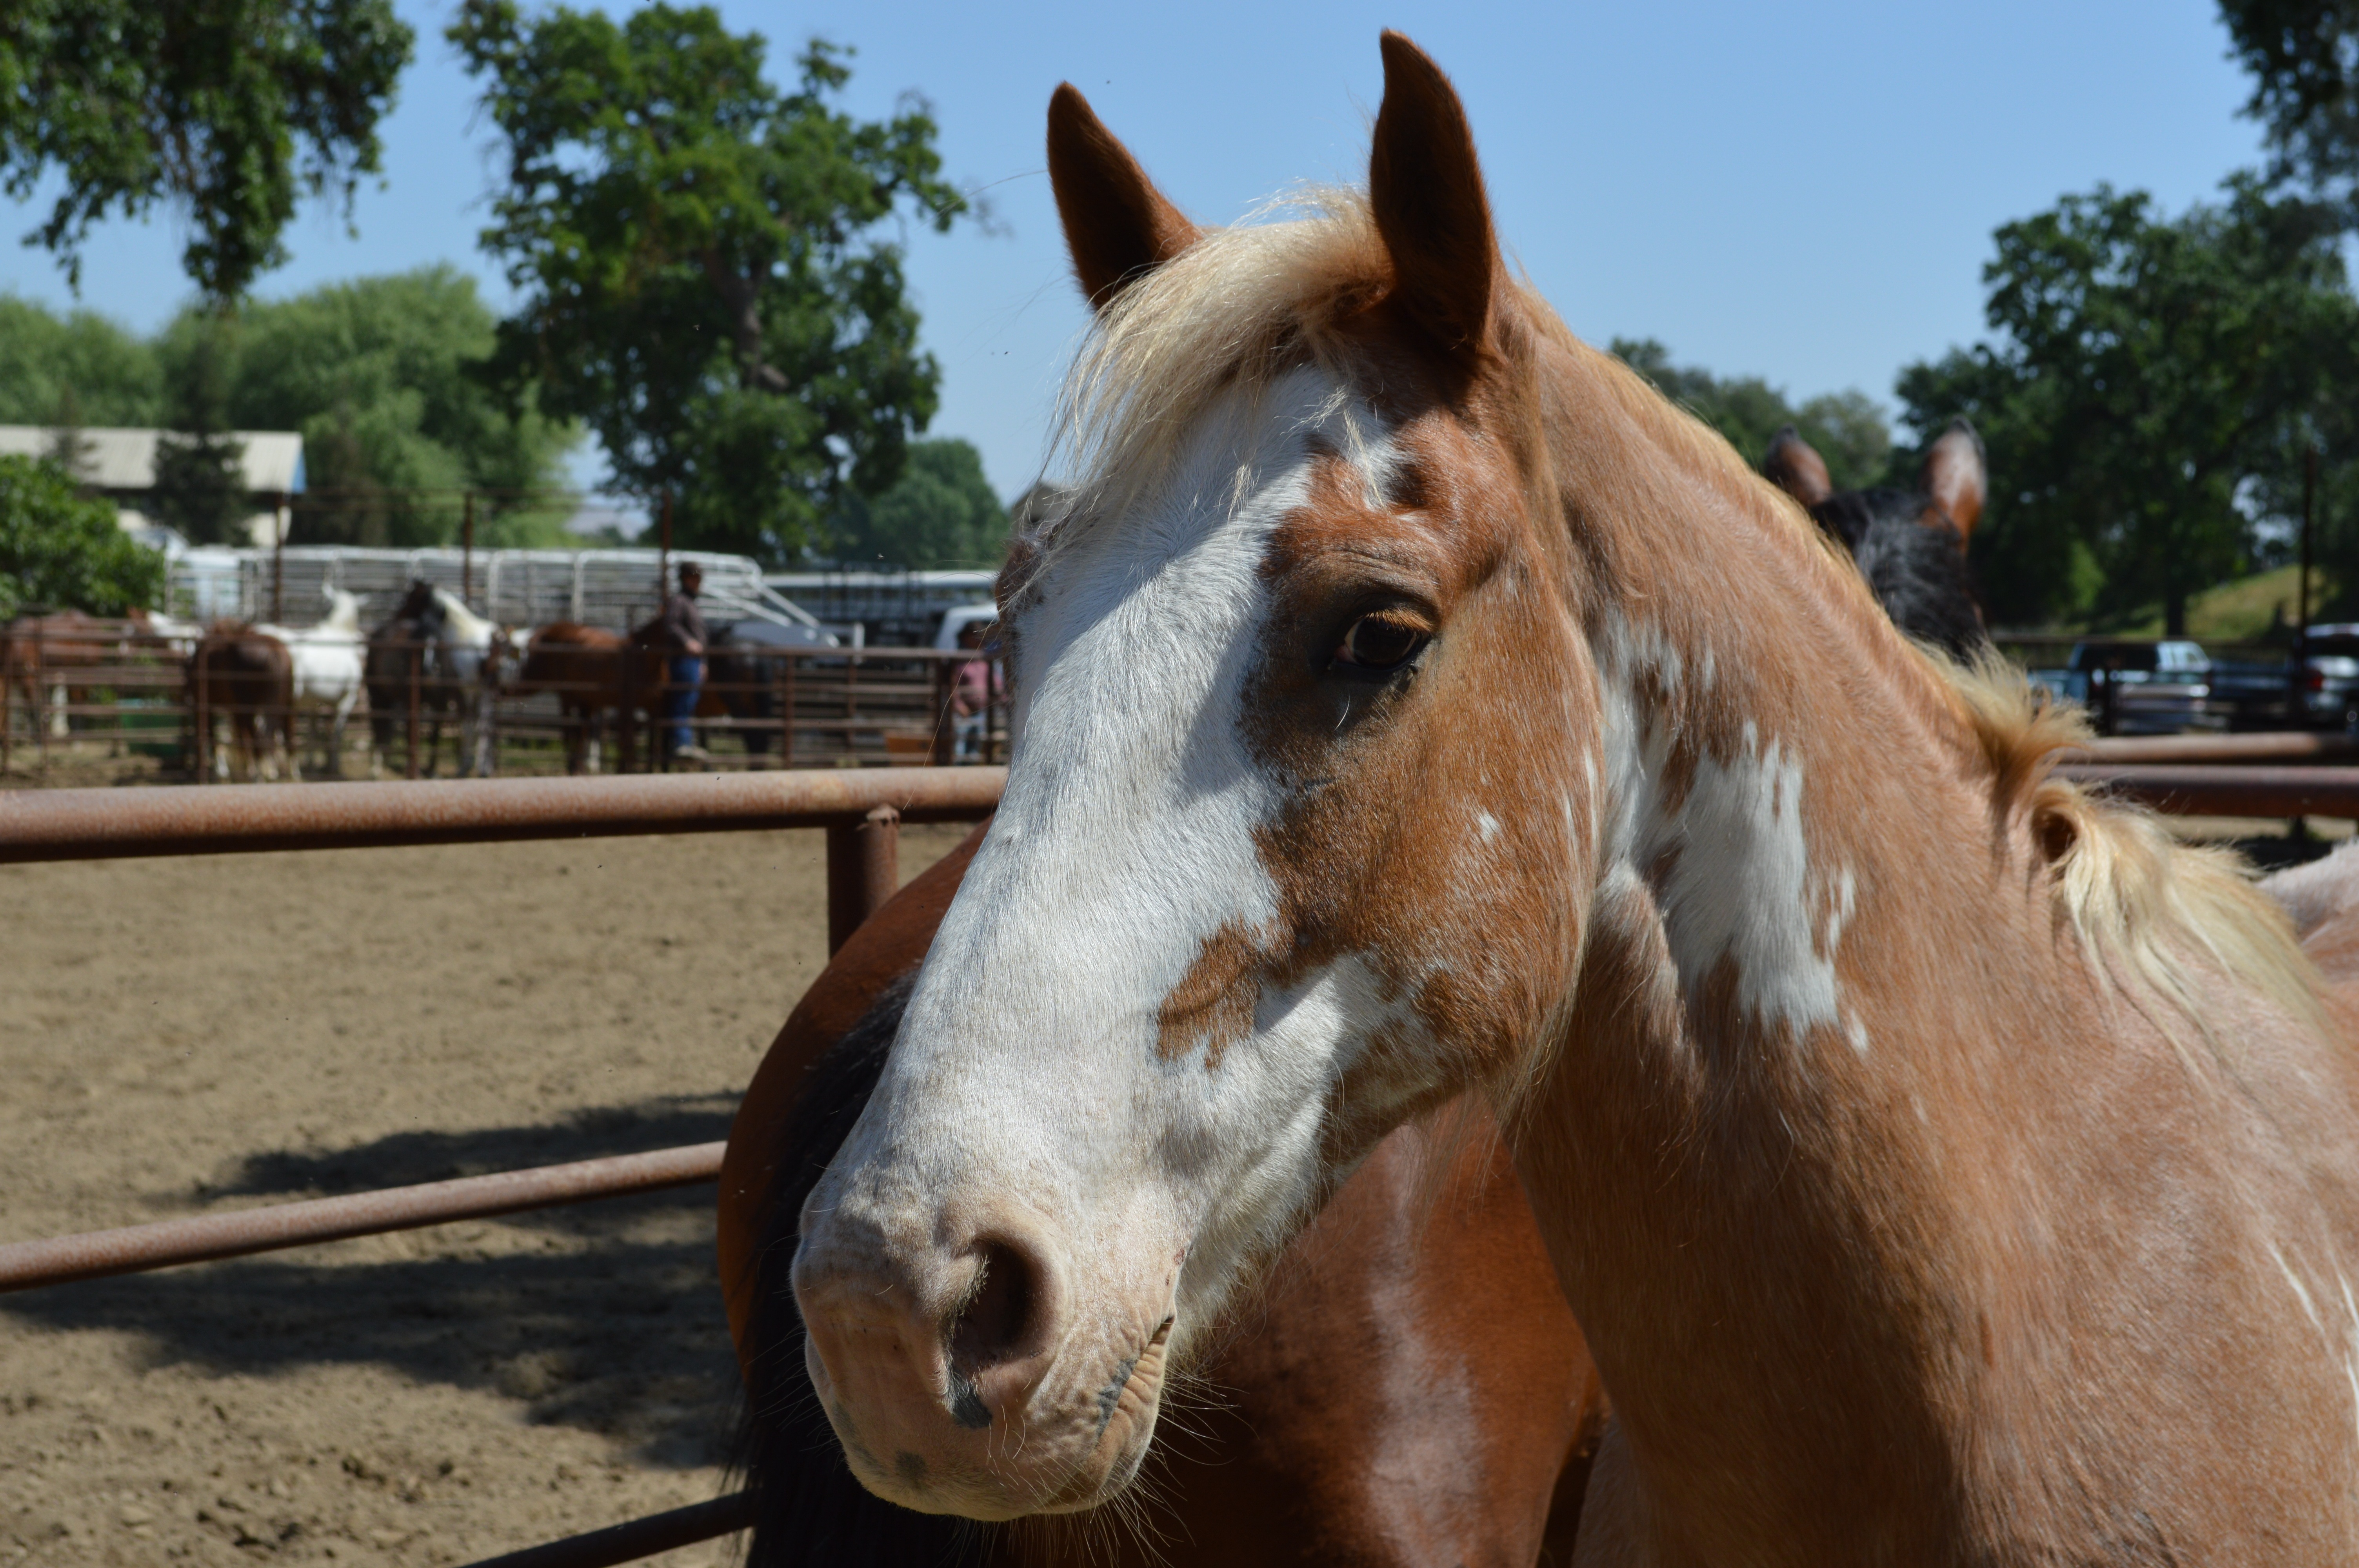
nature, sport, farm, animal, summer, rural, portrait, ranch, horse, brown, mammal, stallion, mane, close, stable, equine, face, eye, head, stock, vertebrate, mare, chestnut, breed, rodeo, colt, equestrianism, pack animal, horse like mammal, mustang horse, talahi, ruff stock, rodeo stock